Martha Pollack

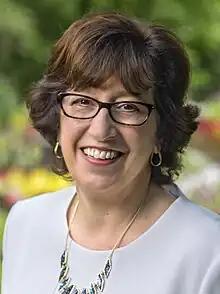
Pollack in 2017

Martha Elizabeth Pollack (born August 27, 1958) is an American computer scientist. She served as the 14th president of Cornell University from April 2017 to June 2024 and as the 14th provost and executive vice president for academic affairs at the University of Michigan from 2013 to 2017.